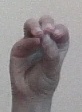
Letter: ha